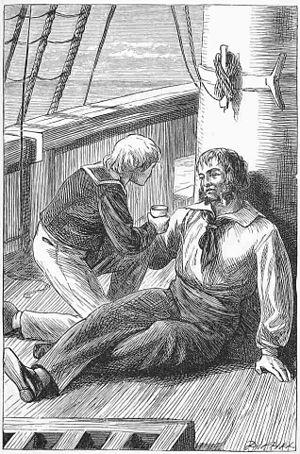
Les frères George et Edward Dalziel étaient des éditeurs et graveurs britanniques actifs durant l'époque victorienne. Ils fondèrent Dalziel Brothers, où les rejoignirent leurs autres frères John et Thomas Dalziel, ainsi qu'ultérieurement certains de leurs fils et neveux.